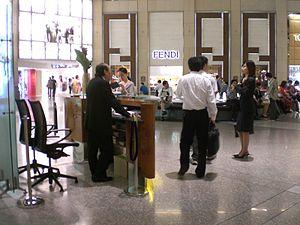
Fendi est une marque italienne de prêt-à-porter de luxe fondée en 1925 par Adèle et Eduardo Fendi, dont la réputation repose sur son choix de chaussures et de fourrures. Depuis 2001, Fendi appartient à la division « Mode & Maroquinerie » du groupe français LVMH. Son siège social se trouve à Rome, dans le Palais de la civilisation italienne.